Victorian Railways T class (1874)

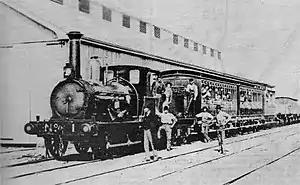
The Deniliquin and Moama Railway Company's locomotive No.1, with Mixed Train, at Deniliquin on the Opening Day, 4 July 1876

The 23 Victorian Railways T class locomotives were built from 1874 as a light lines goods engine.